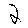
Label: 2